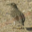
Label: bird